Ruby Cabernet

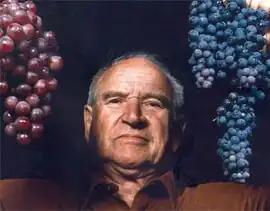
Dr. Harold Olmo, creator of Ruby Cabernet.

Ruby Cabernet is a cross between Cabernet Sauvignon and Carignan created in 1936 by Dr Harold Olmo at UC Davis in California. The intention was to combine Carignan's heat tolerance with Cabernet Sauvignon's quality, like the Cinsaut x Pinot noir cross that led to Pinotage a few years previously.